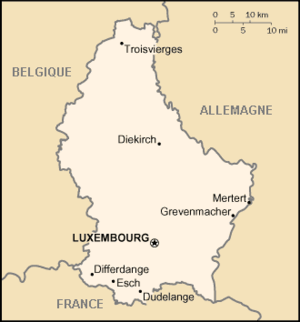
,
Les frontières du Luxembourg sont les frontières que partage le Grand-Duché de Luxembourg avec ses États voisins. Elles sont représentées par des lignes délimitant le territoire national où l'État luxembourgeois exerce son autorité souveraine. Elles résultent d'accords ou de traités bilatéraux ou internationaux.